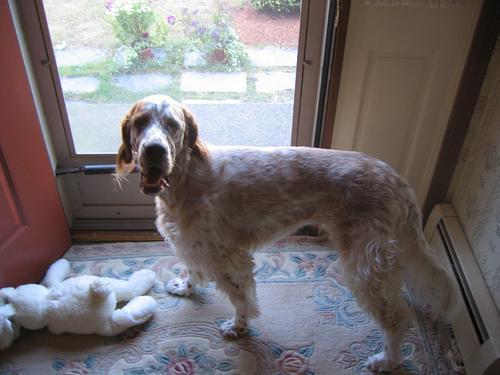
english setter